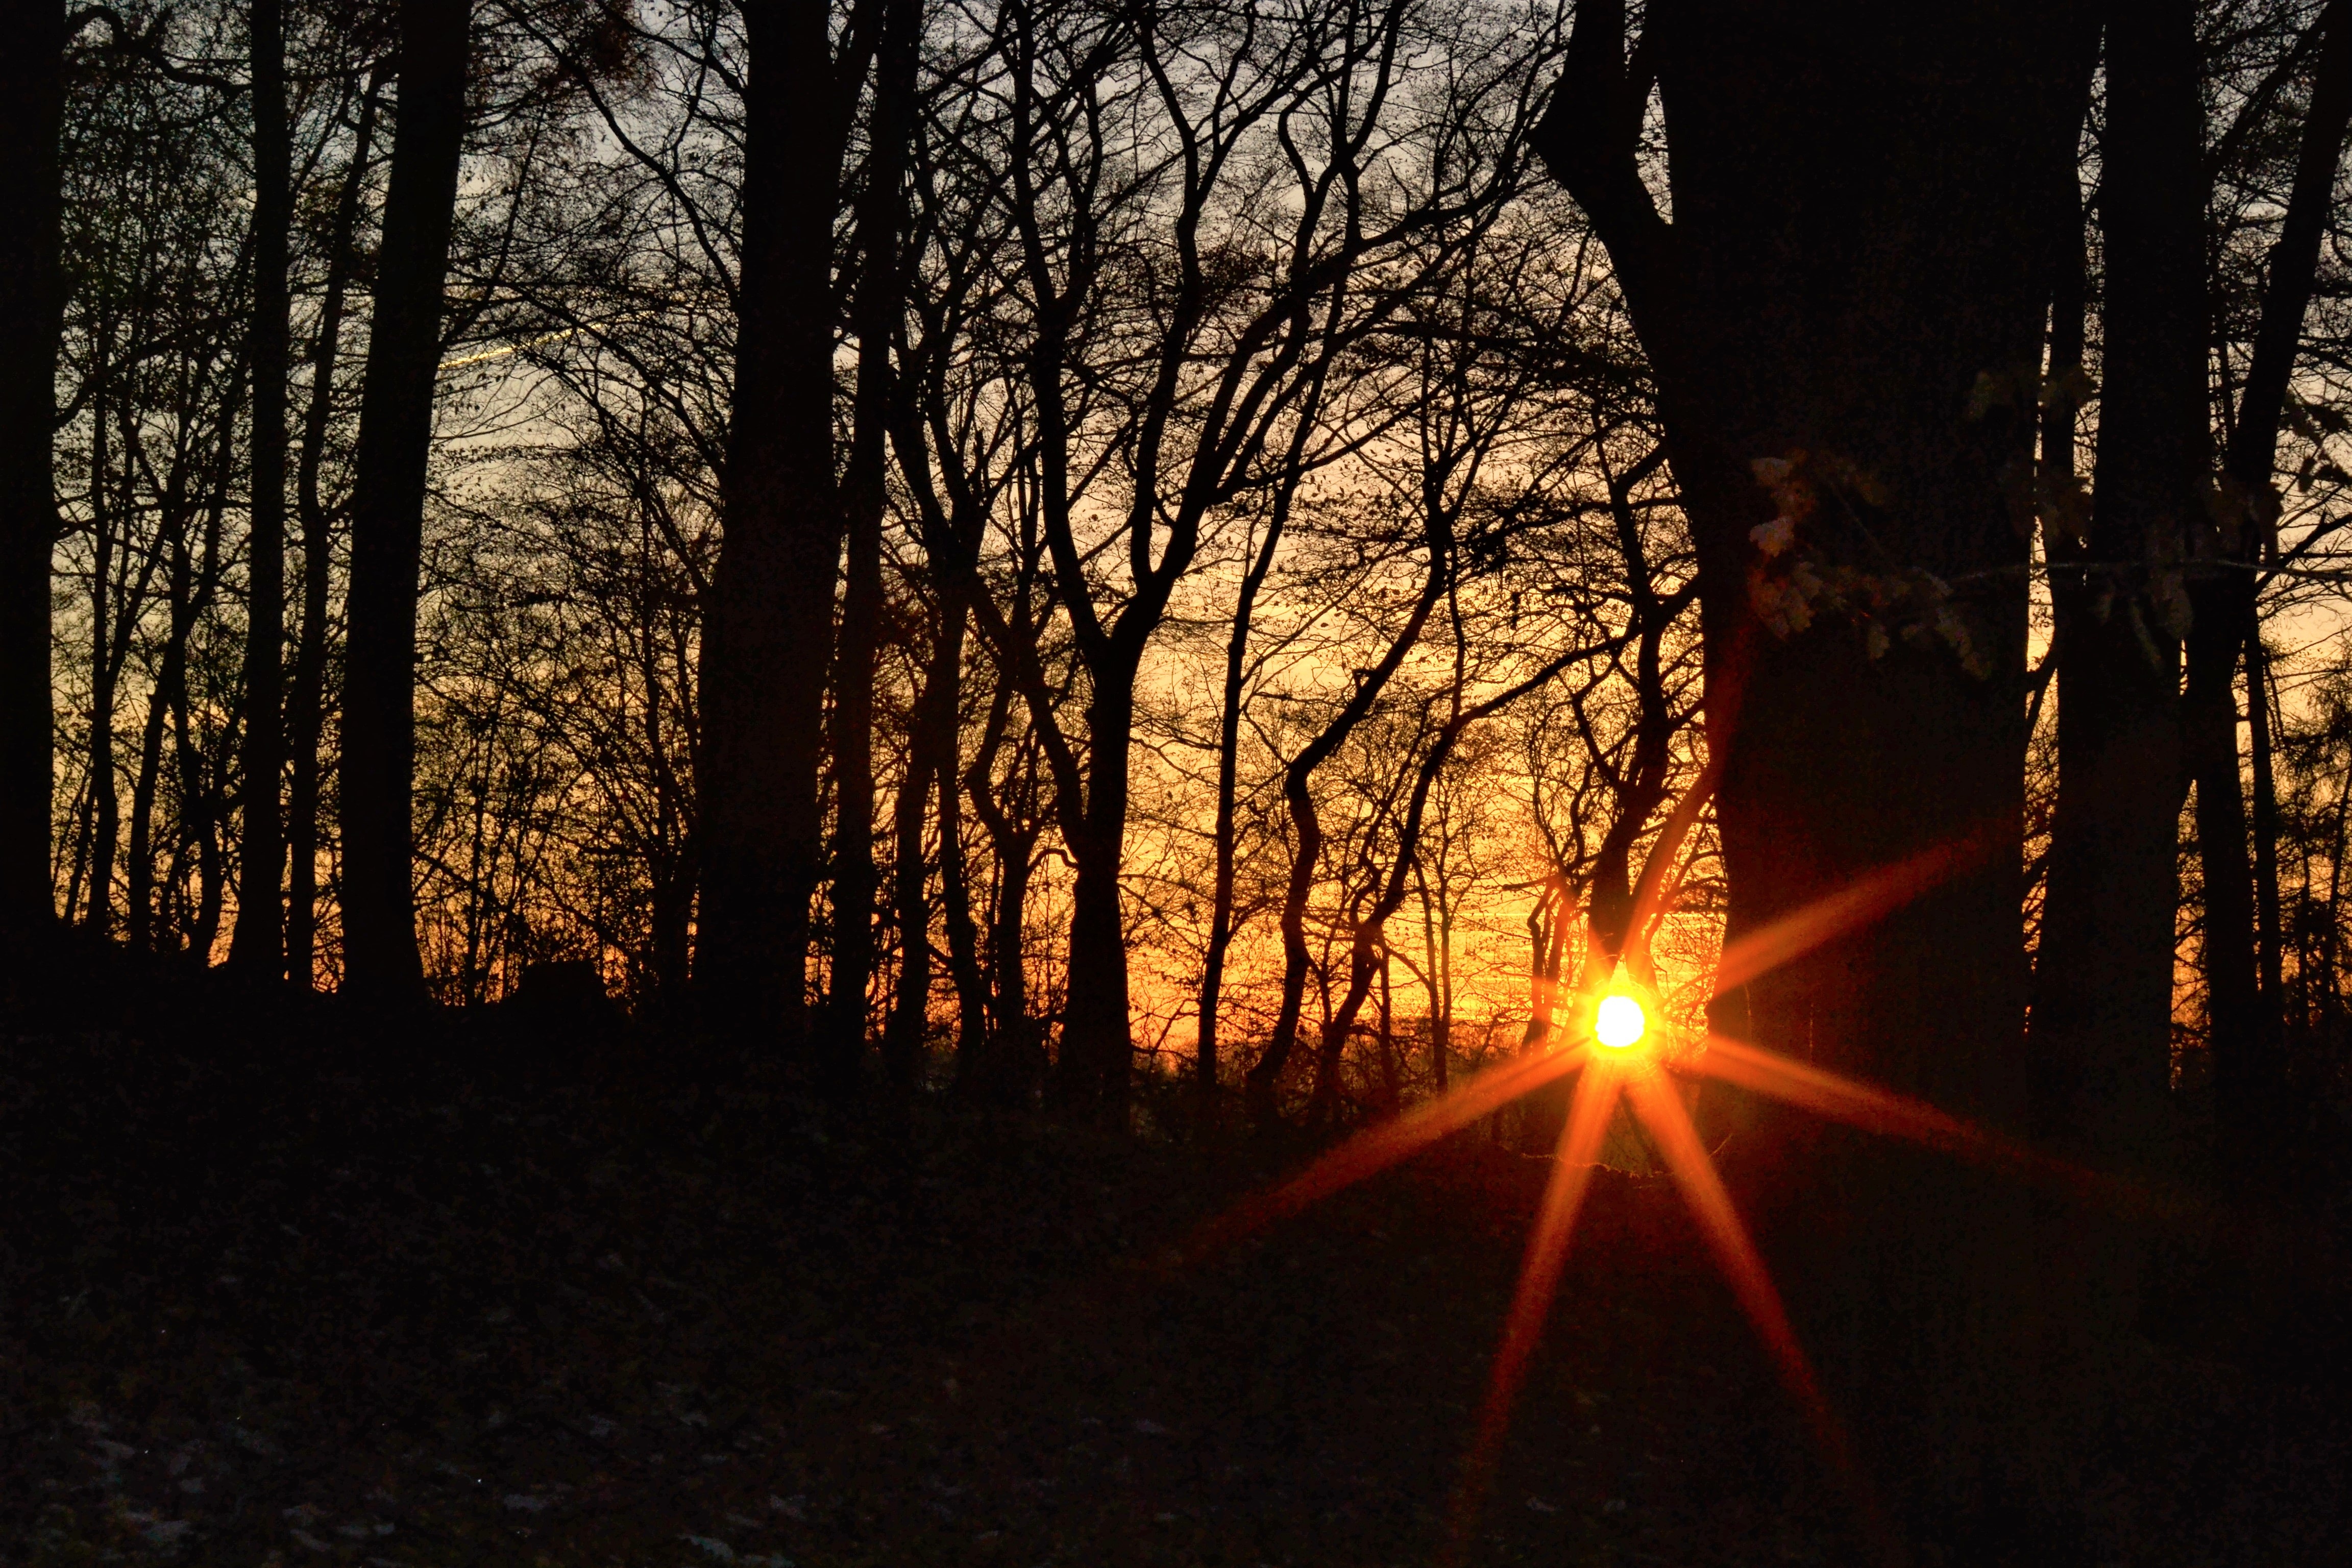
tree, nature, forest, branch, cold, light, plant, sun, sunrise, sunset, night, sunlight, morning, leaf, dawn, evening, autumn, darkness, season, trees, rays, evening sun, abendstimmung, sunbeam, evening sky, atmospheric phenomenon, woody plant